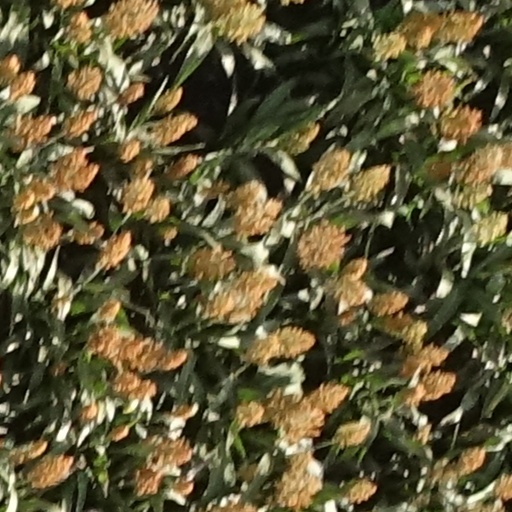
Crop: sorghum